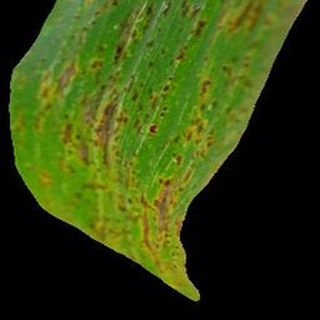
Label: corn_common_rust